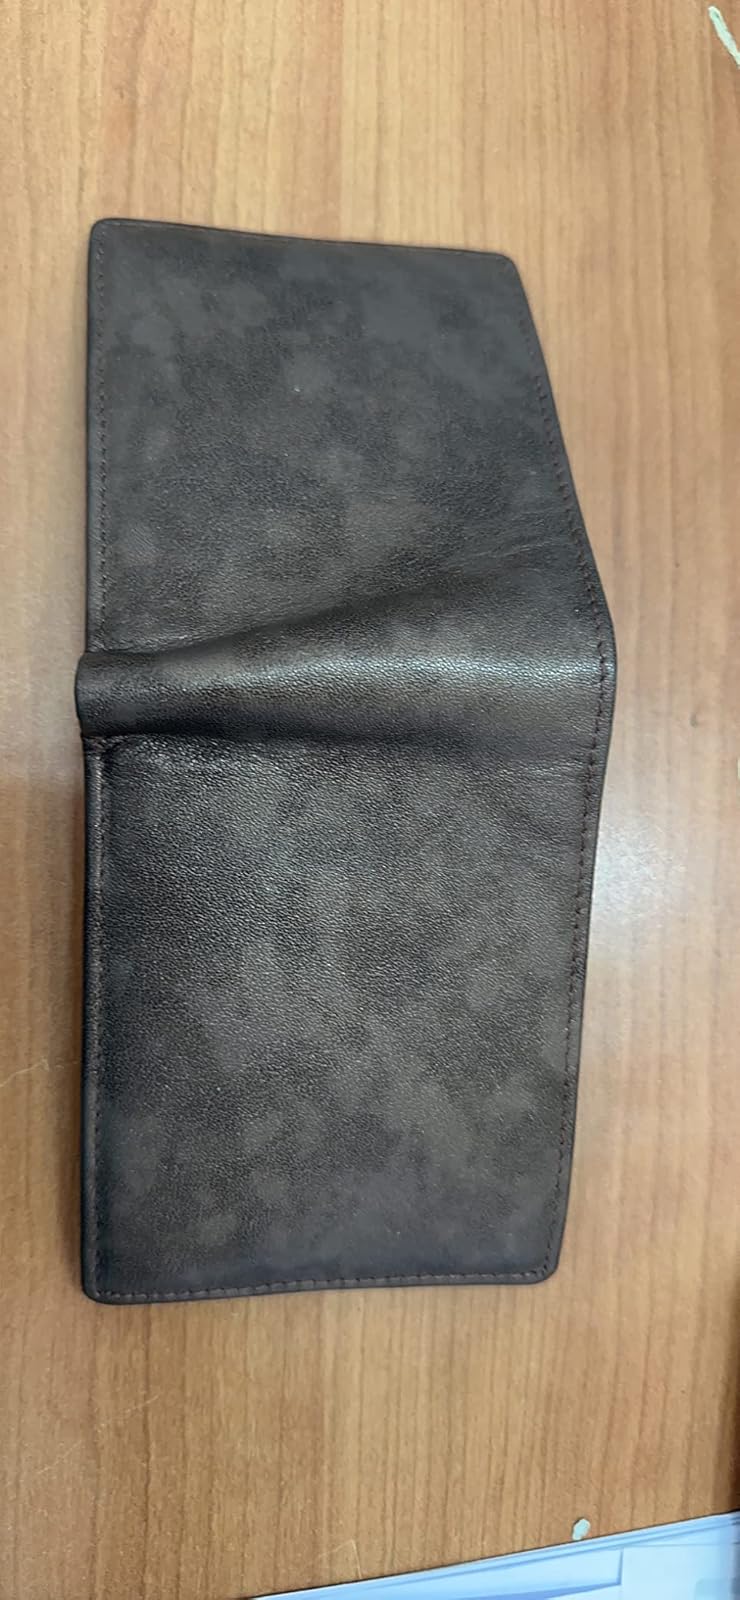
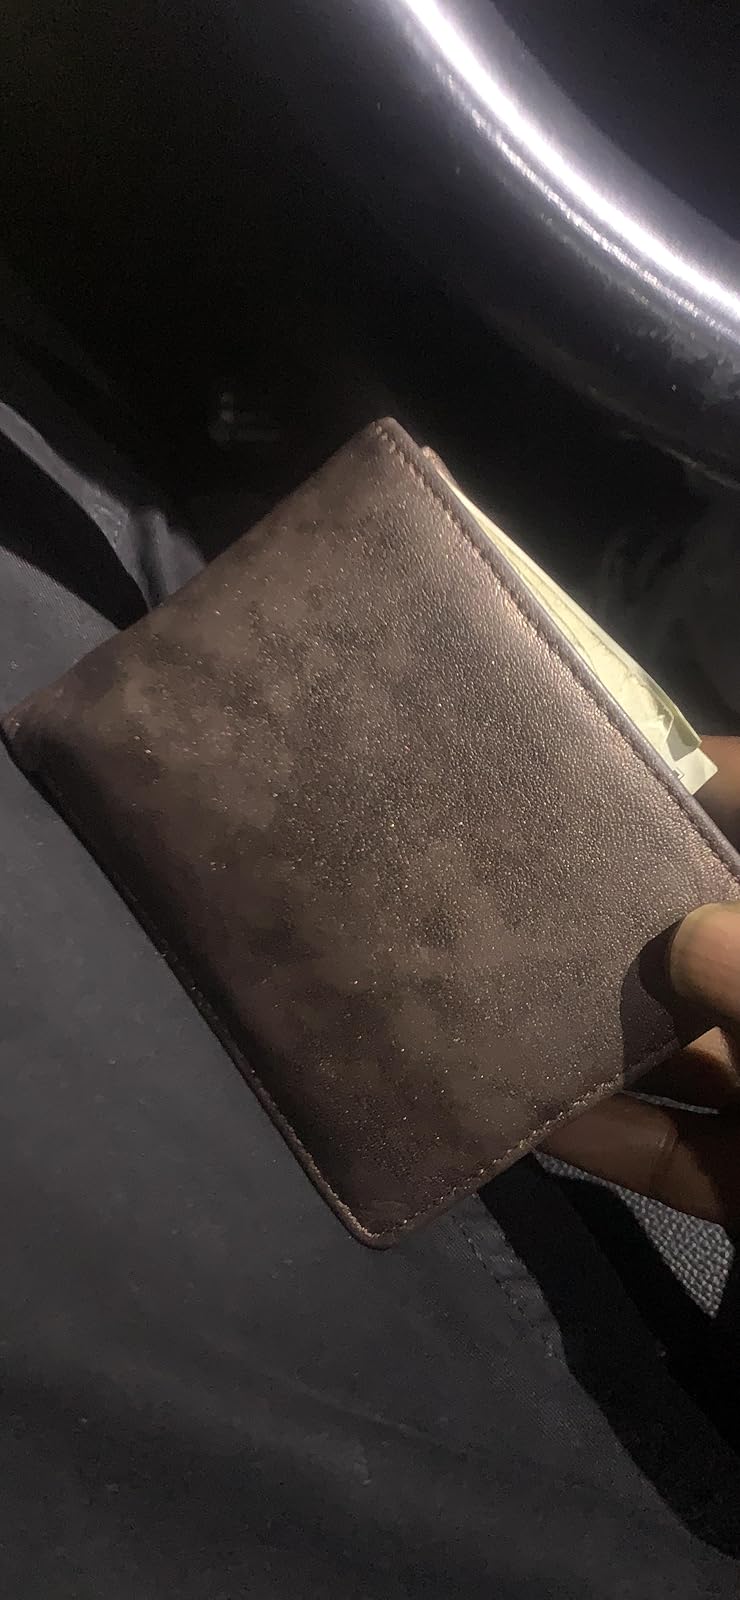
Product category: accessories_wallet
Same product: yes